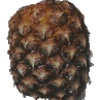
Label: Pineapple 1